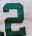
Number: 2